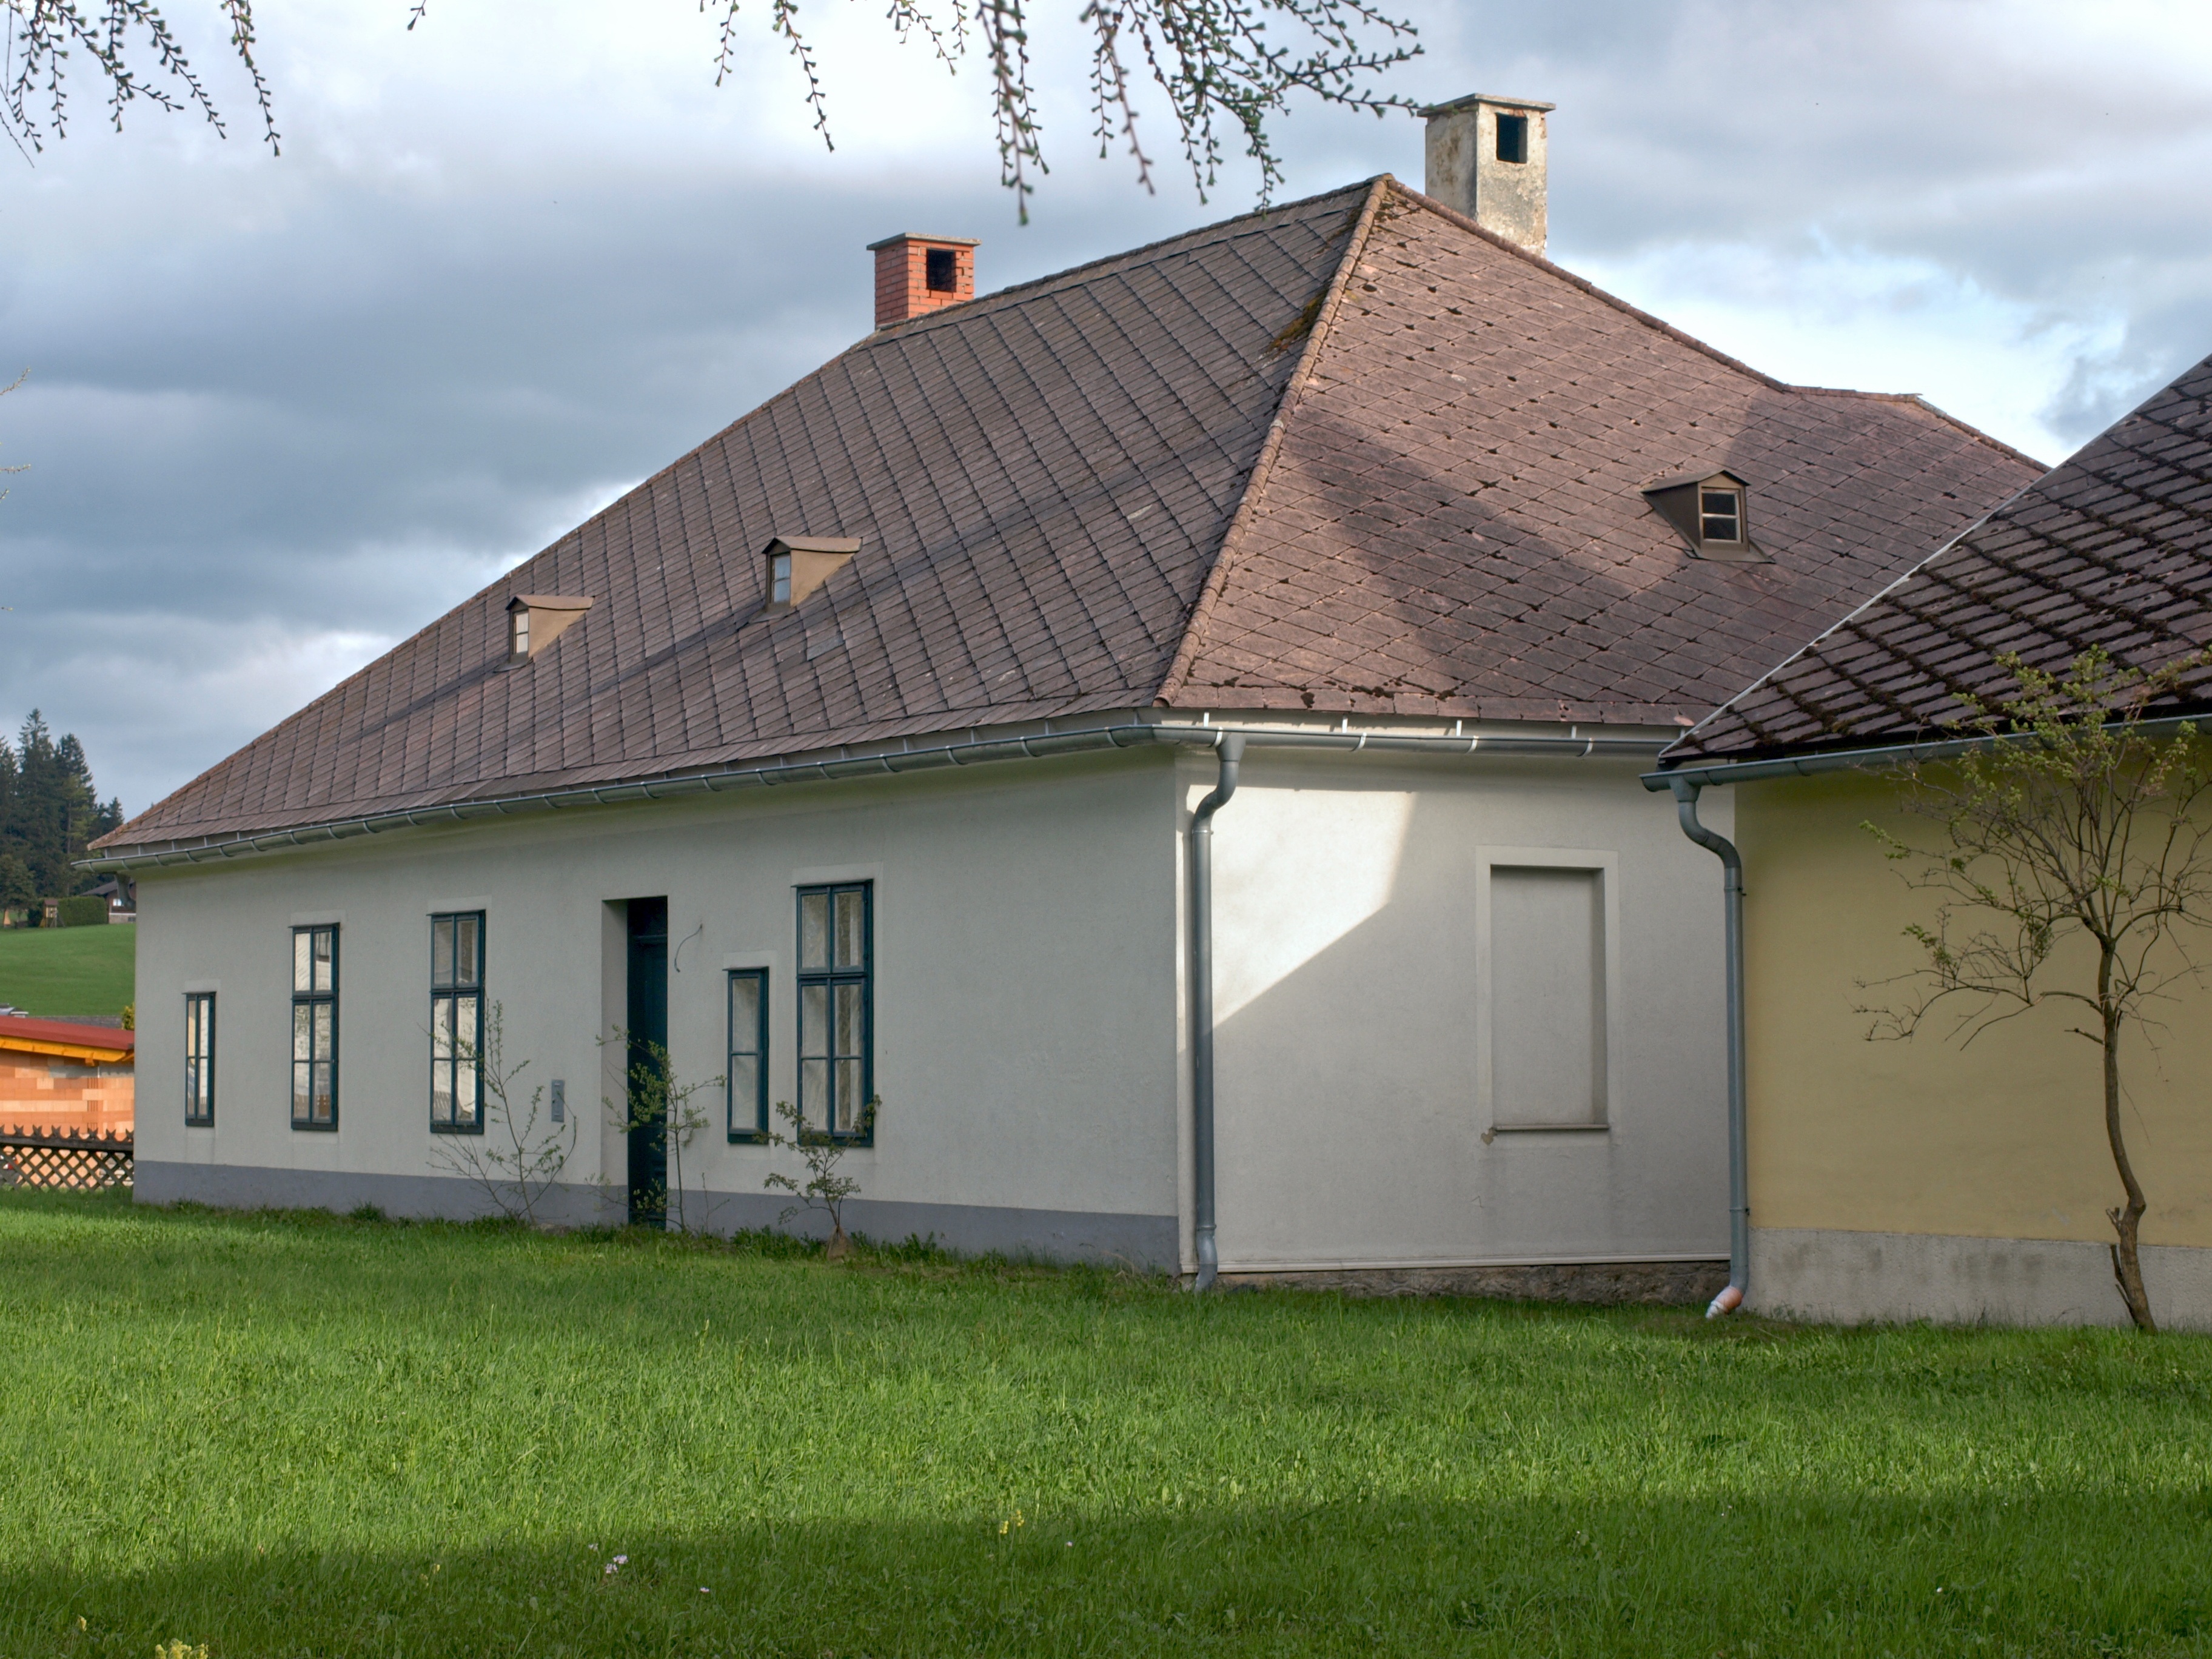
farm, house, roof, building, barn, home, suburb, cottage, facade, property, chapel, exterior, farmhouse, estate, siding, real estate, rural area, residential area, parsonage, vicarage, b rnkopf